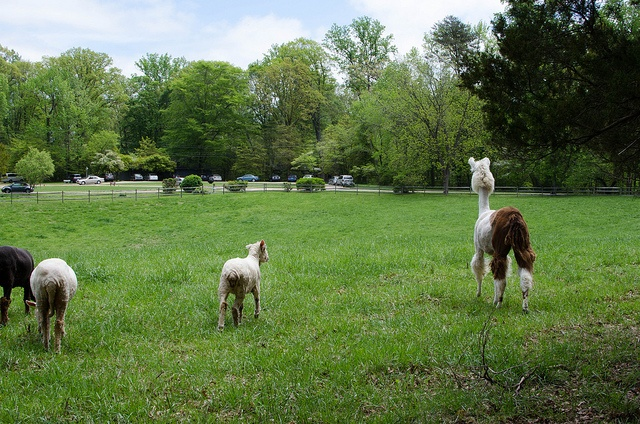
A large lama with a shaved neck standing next to sheep.
Sheep in a grassy enclosed field walk and graze.
A mama llama and her babies in a field.
A group of animals that include a sheep and llama in a field.
a number of animals in a field of grass with trees in the background